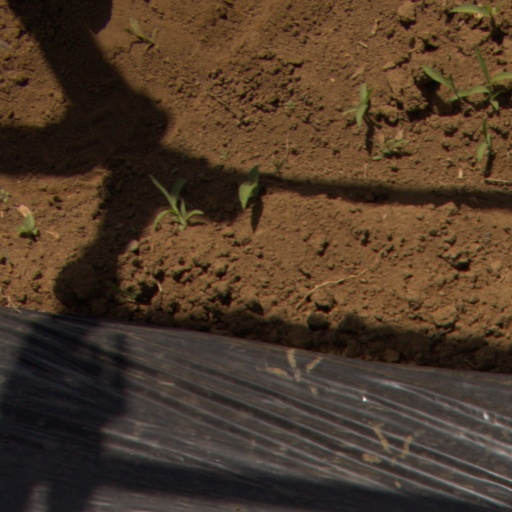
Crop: Jerusalem artichoke